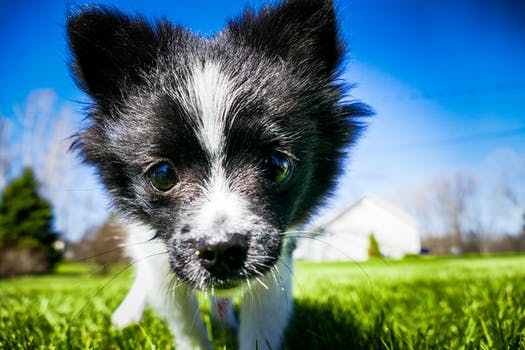
Label: No Watermark